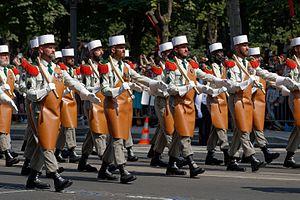
Pionniers du 1er Régiment étranger au défilé du 14 juillet 2013 sur les Champs-Élysées à Paris.